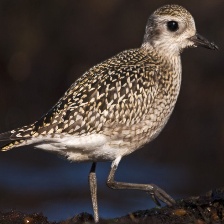
Species: GREY PLOVER
Scientific name: PLUVIALIS SQUATAROLA